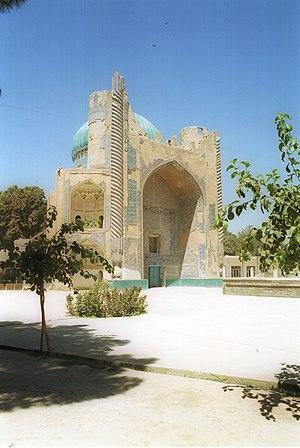
Balkh, l'antique Bactres, est une ville du nord de l'Afghanistan située dans la province de Balkh, sur la rivière Balkh-Ab. En raison de son brillant passé, et du rôle politique et intellectuel qu'elle a joué au fil des siècles, elle est inscrite sur la liste indicative du patrimoine mondial de l'UNESCO.